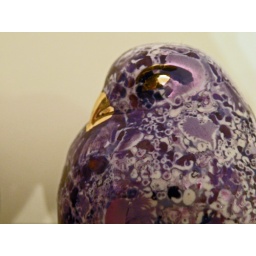
Some small blue bird statue painted by my mother I think.